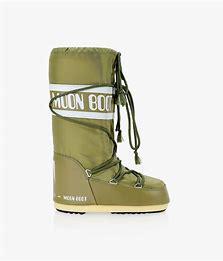
Brand: Moon
Model: Boot Moon Icon Nylon